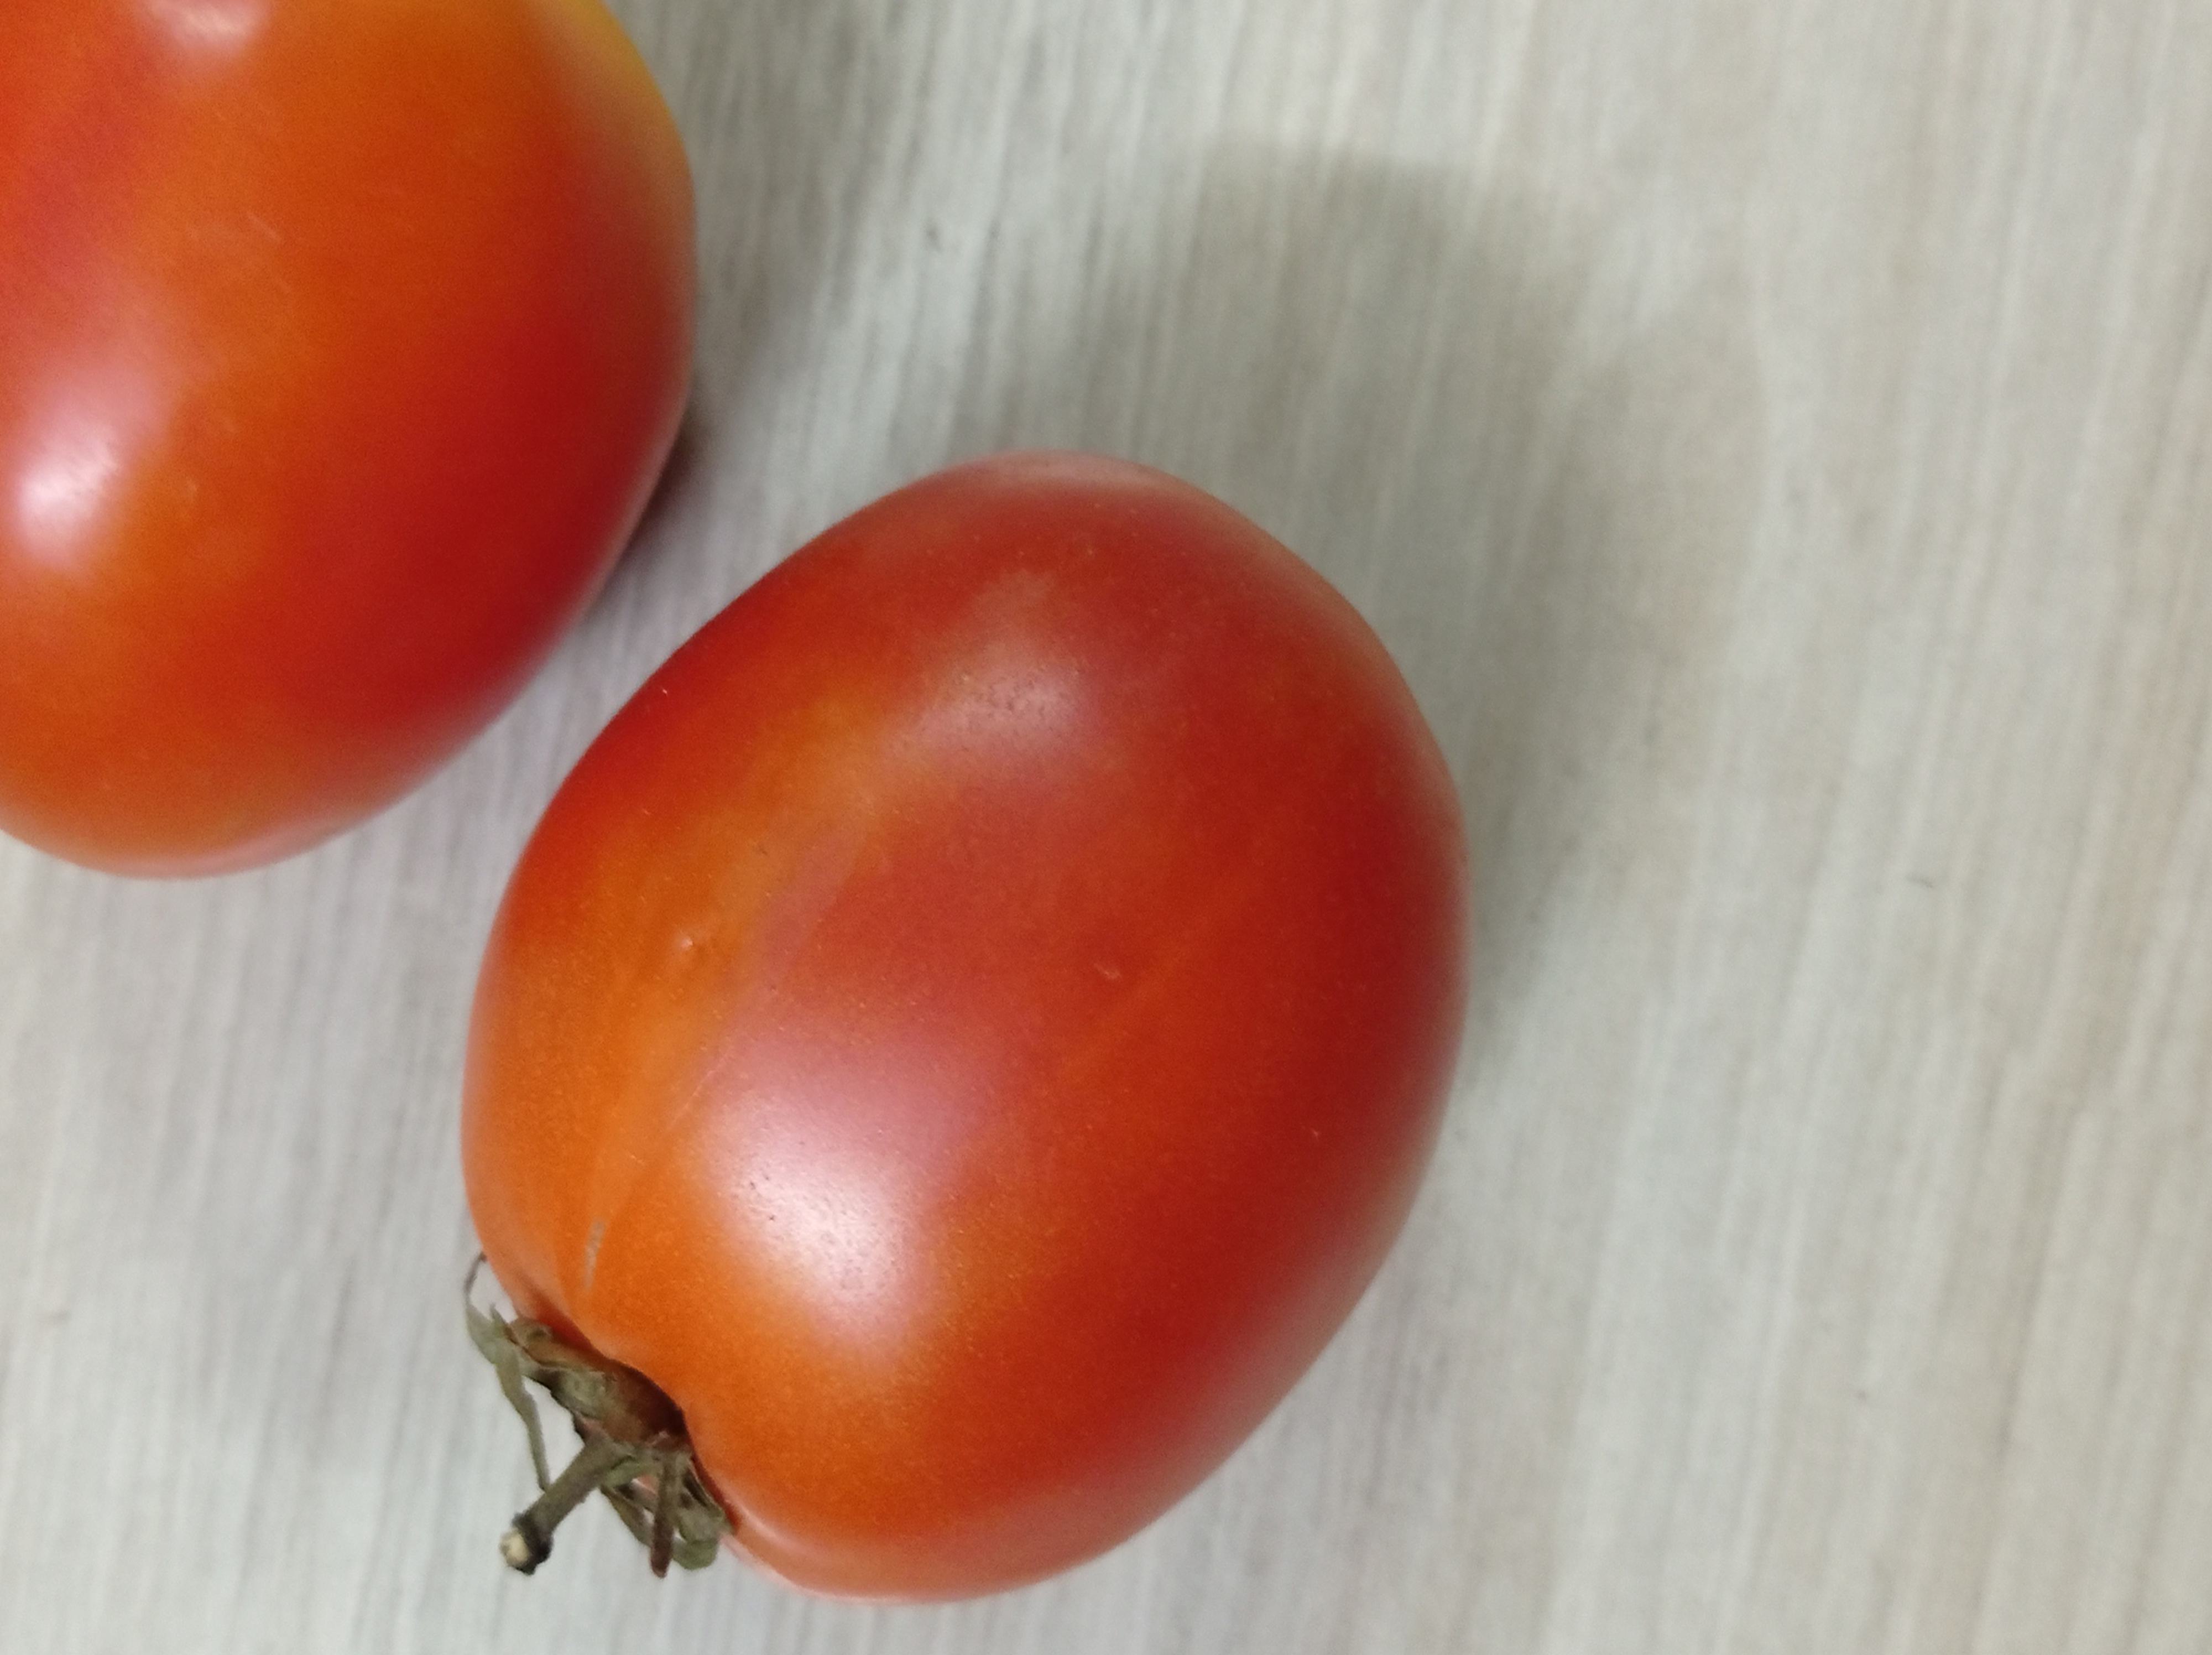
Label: Fresh